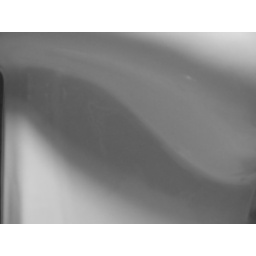
Maybe not &amp;quot;remarkable,&amp;quot; but my photo session with a desk lamp in the bathroom was remarked upon.